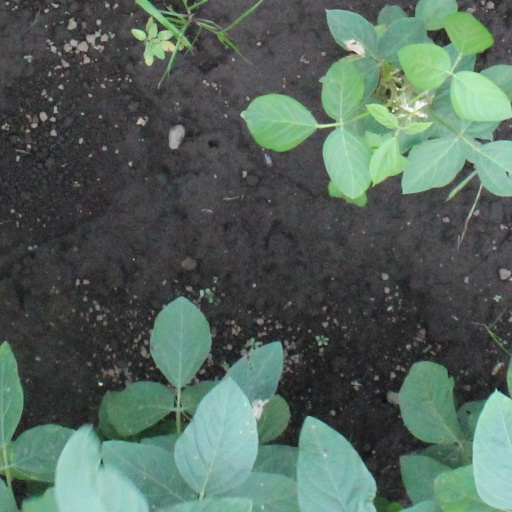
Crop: soybean